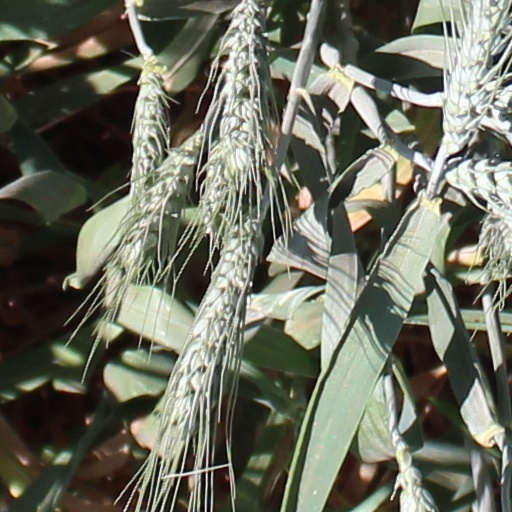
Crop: wheat